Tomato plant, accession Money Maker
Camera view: vertical (180 deg); turntable rotation: 240 degrees
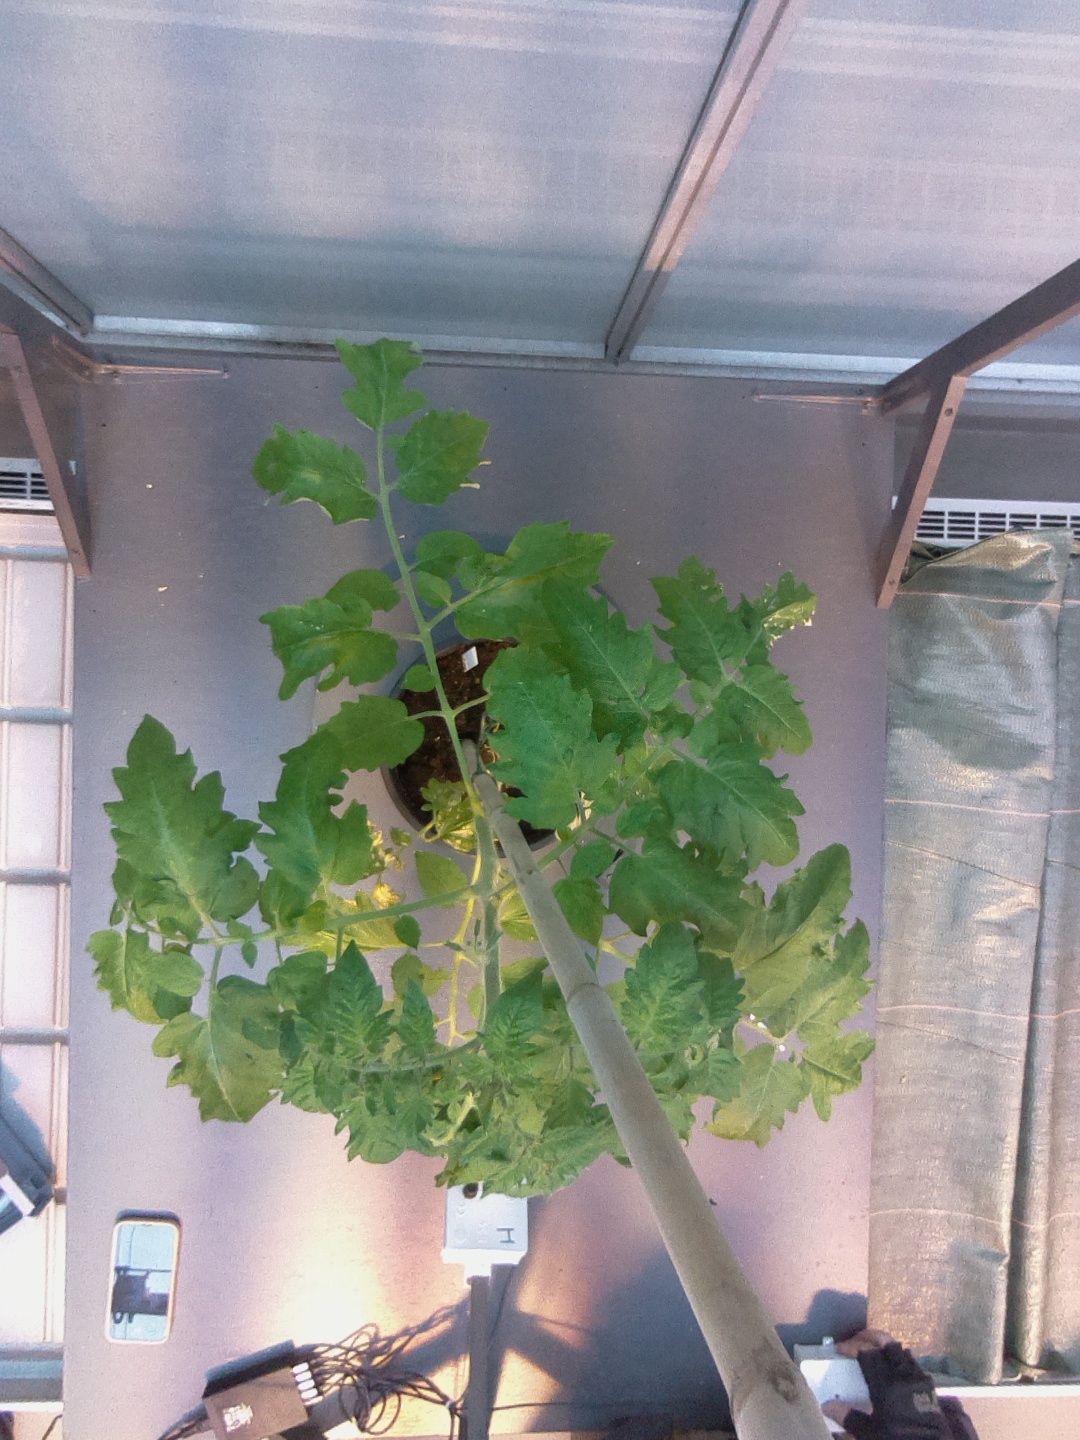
BBCH growth stage 60: First flowers open